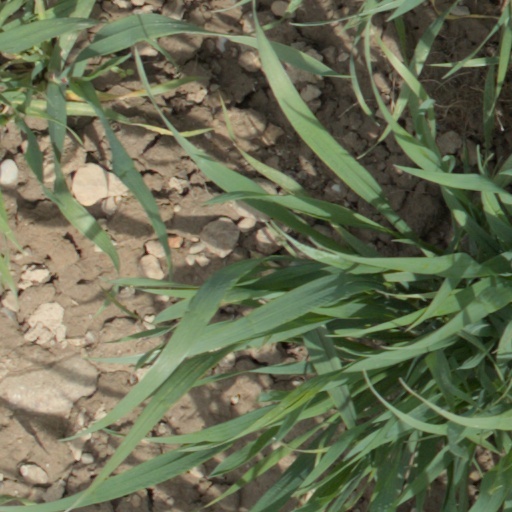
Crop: wheat